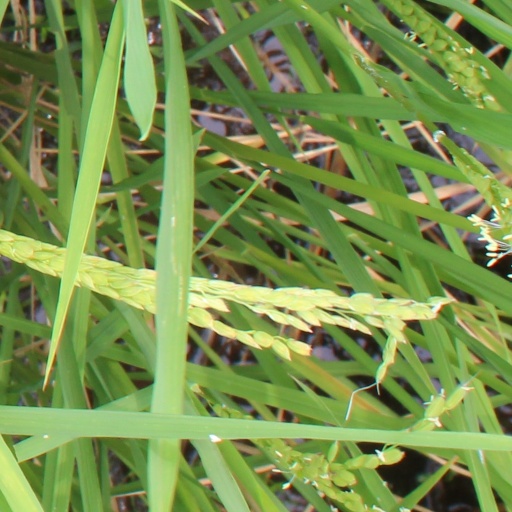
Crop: rice